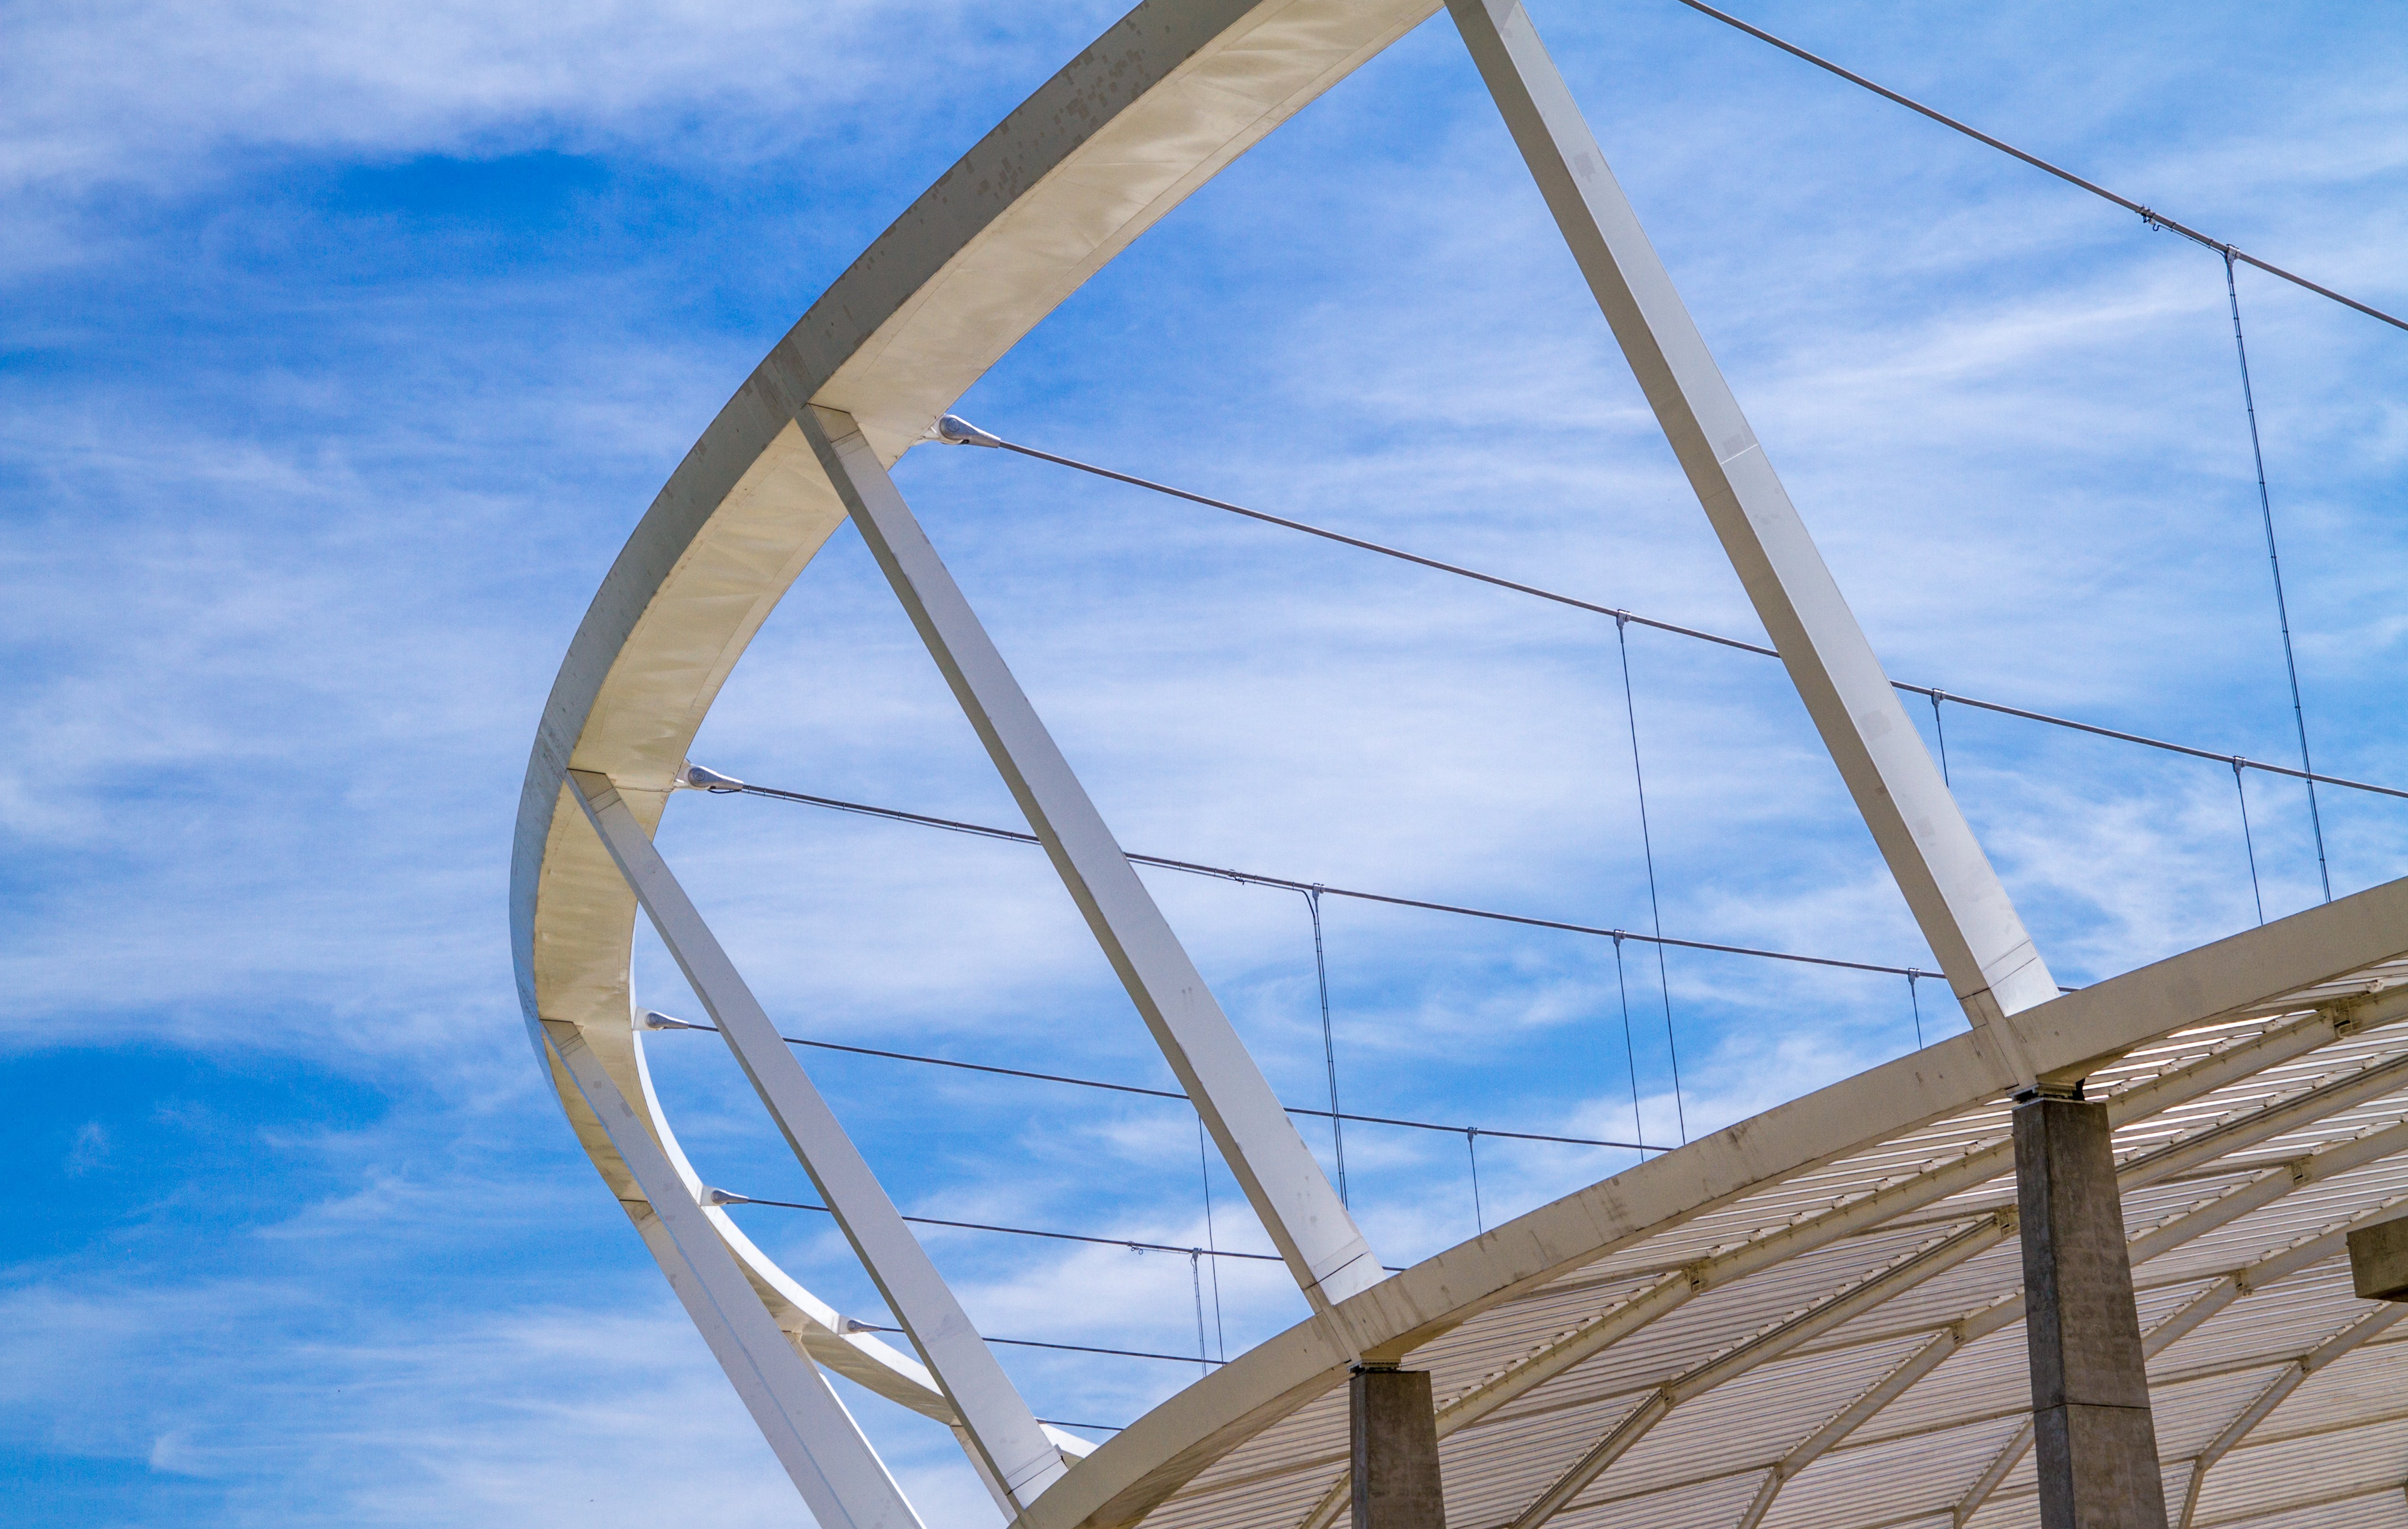
architecture, structure, sky, arch, construction, tower, mast, park, soccer, facade, blue, football, stadium, arena, sports, assembly, under, poland, site, development, polska, polish, stadion, venues, silesian, slask, slaski, chorzow